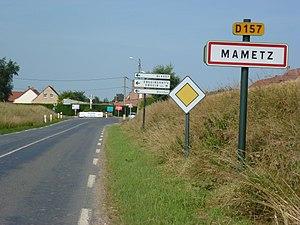
Mametz est une commune française située dans le département du Pas-de-Calais en région Hauts-de-France.